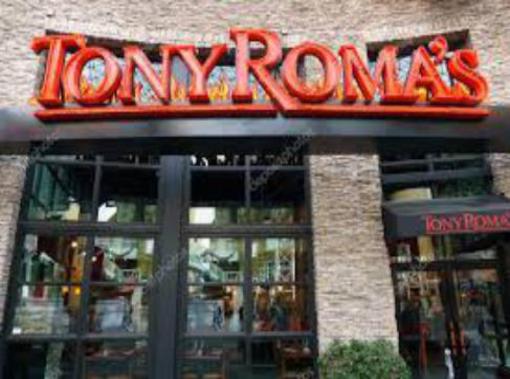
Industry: Food